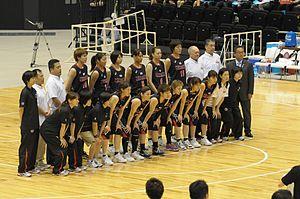
L’équipe du Japon de basket-ball féminin est la sélection des meilleures joueuses japonaises. Elle est placée sous l’égide de la Fédération du Japon de basket-ball.